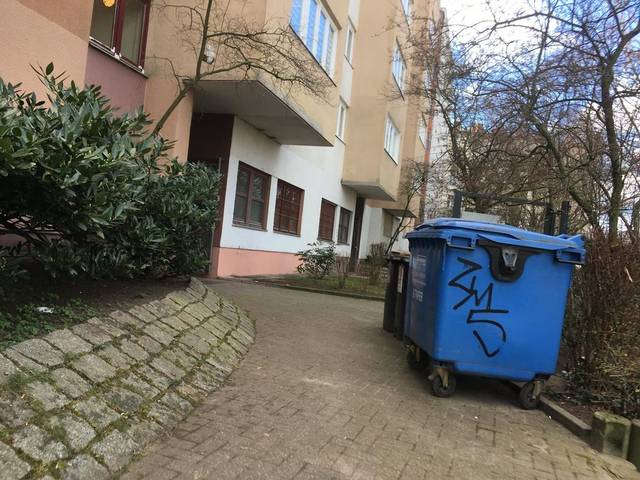
Region: Germany
Coordinates: 52.548, 13.396